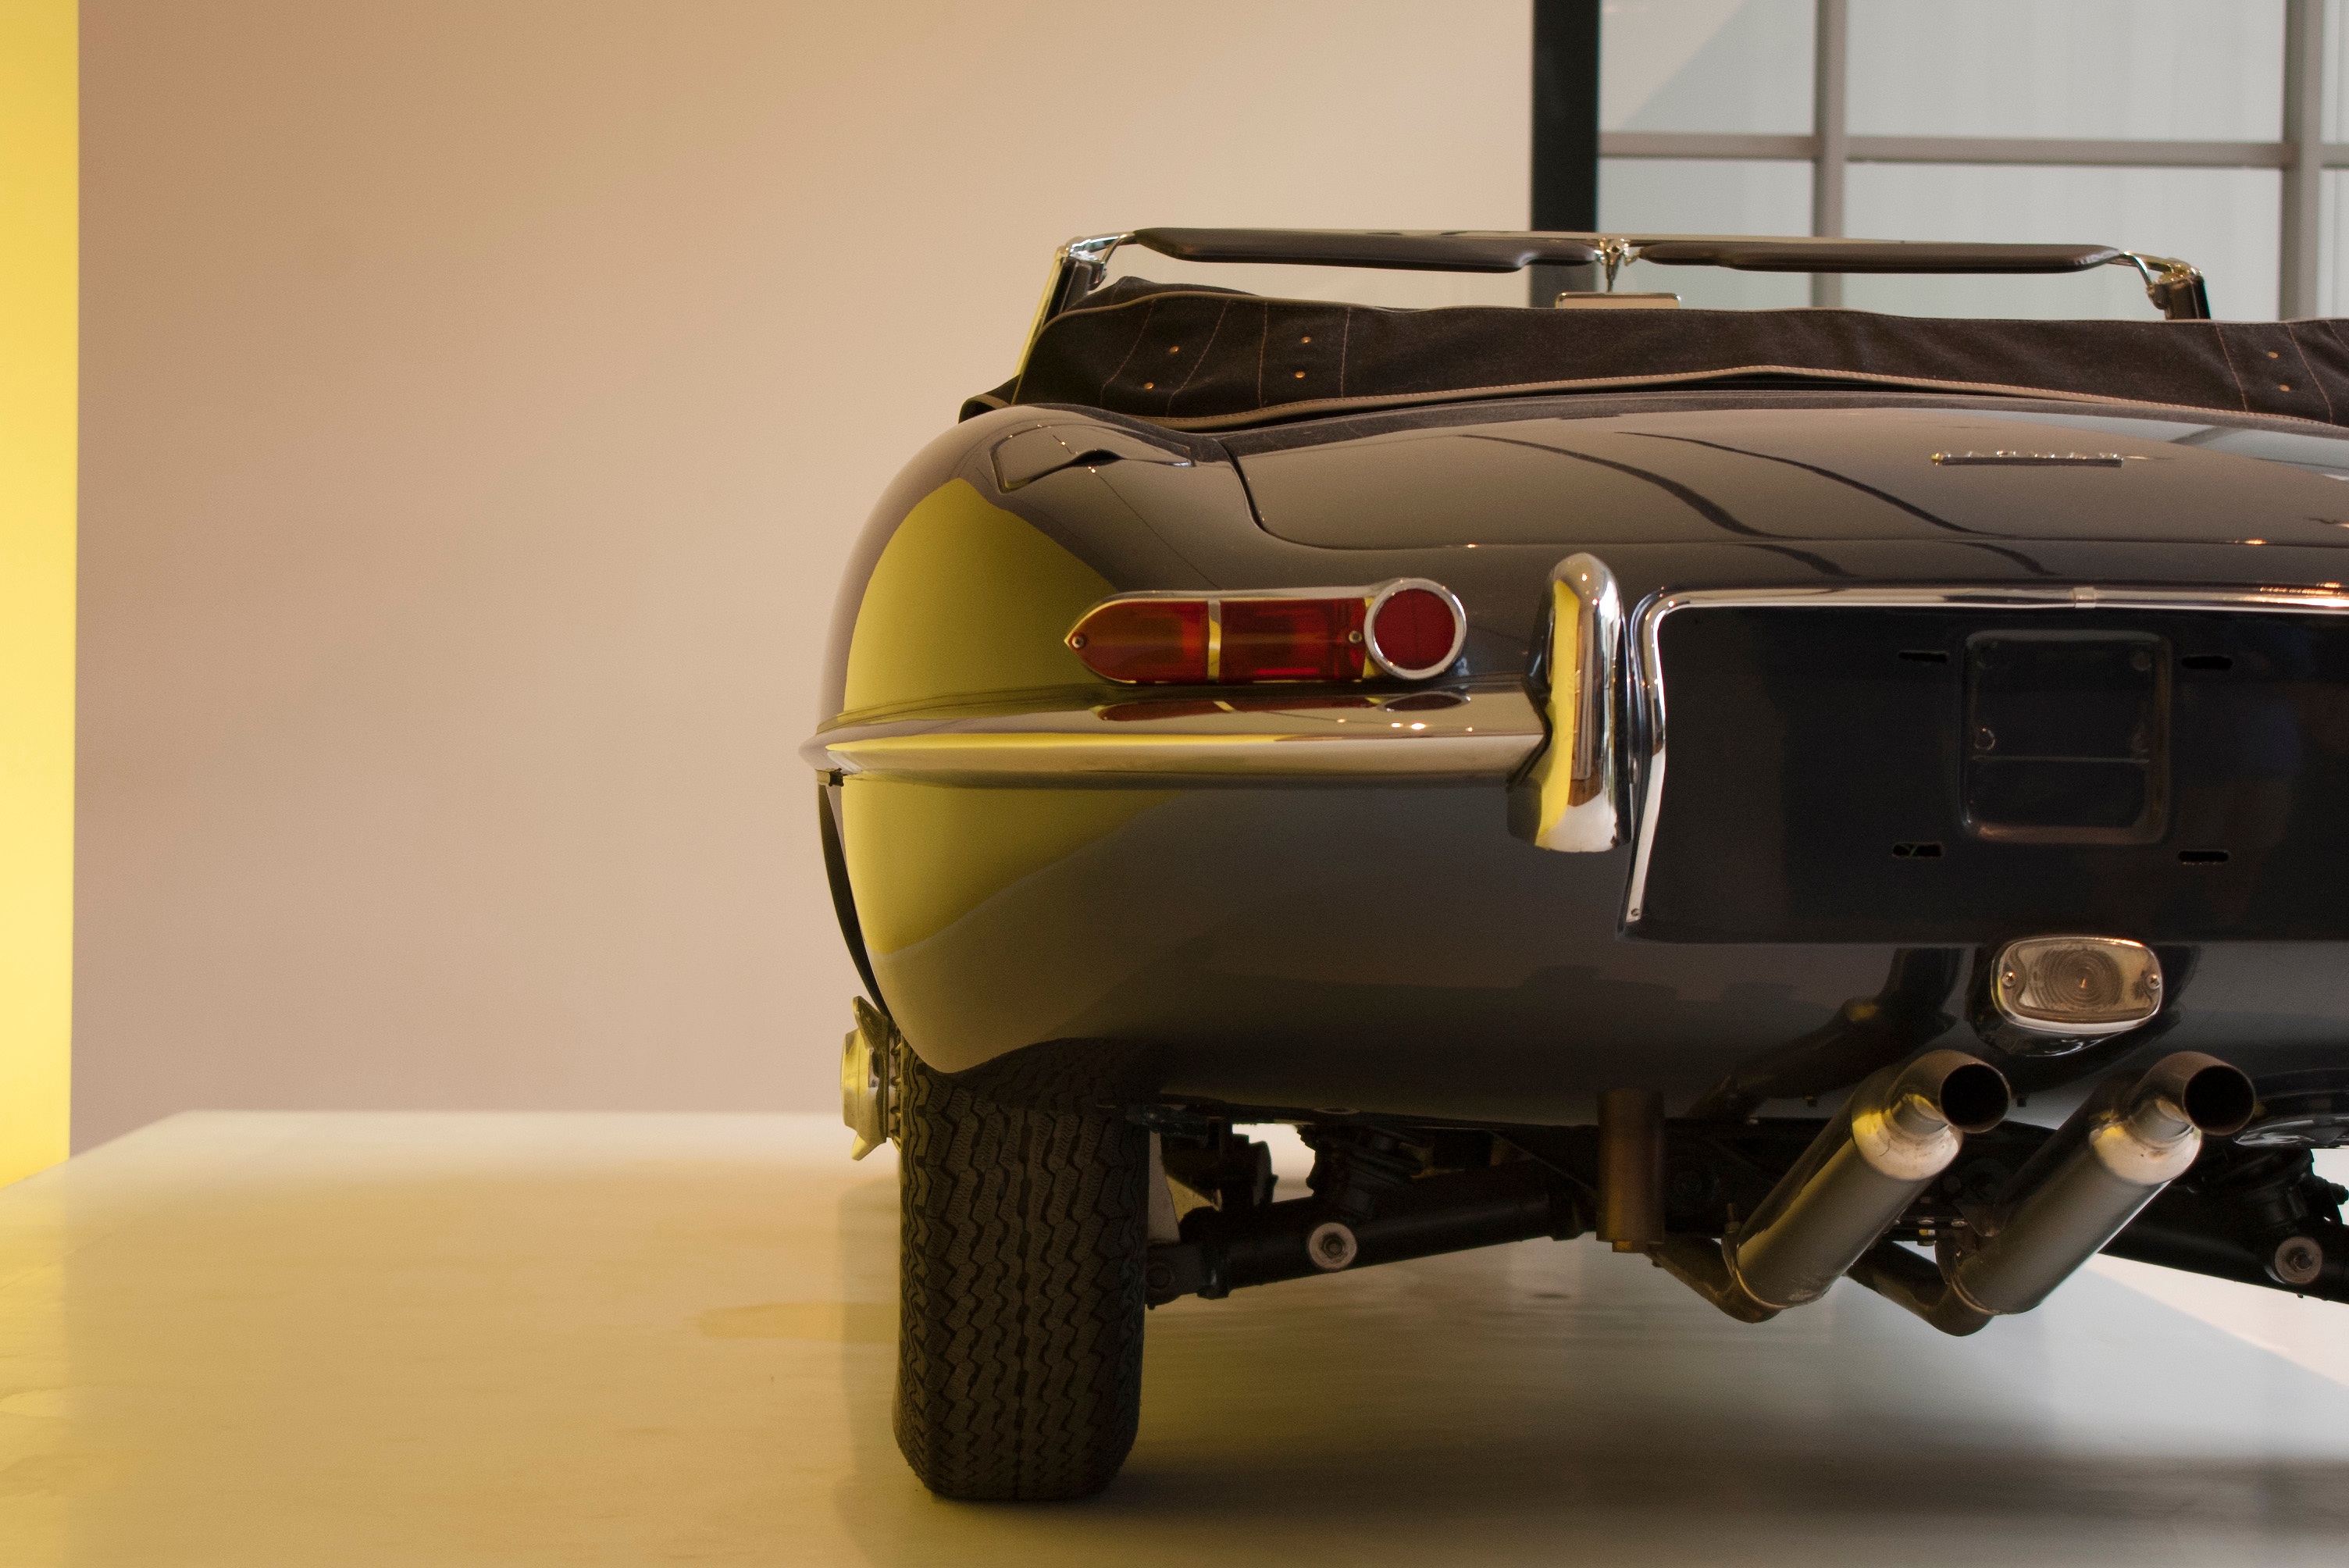
car, wheel, vehicle, sports car, bumper, muscle car, supercar, model car, land vehicle, automobile make, automotive exterior, automotive design, performance car